Silent Storm

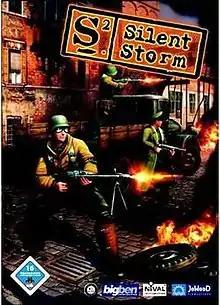
European cover art

Silent Storm is a 2003 turn-based tactics video game developed by Nival Interactive and published by JoWooD. The game is set in a fictionalized World War II Europe with science fiction elements.